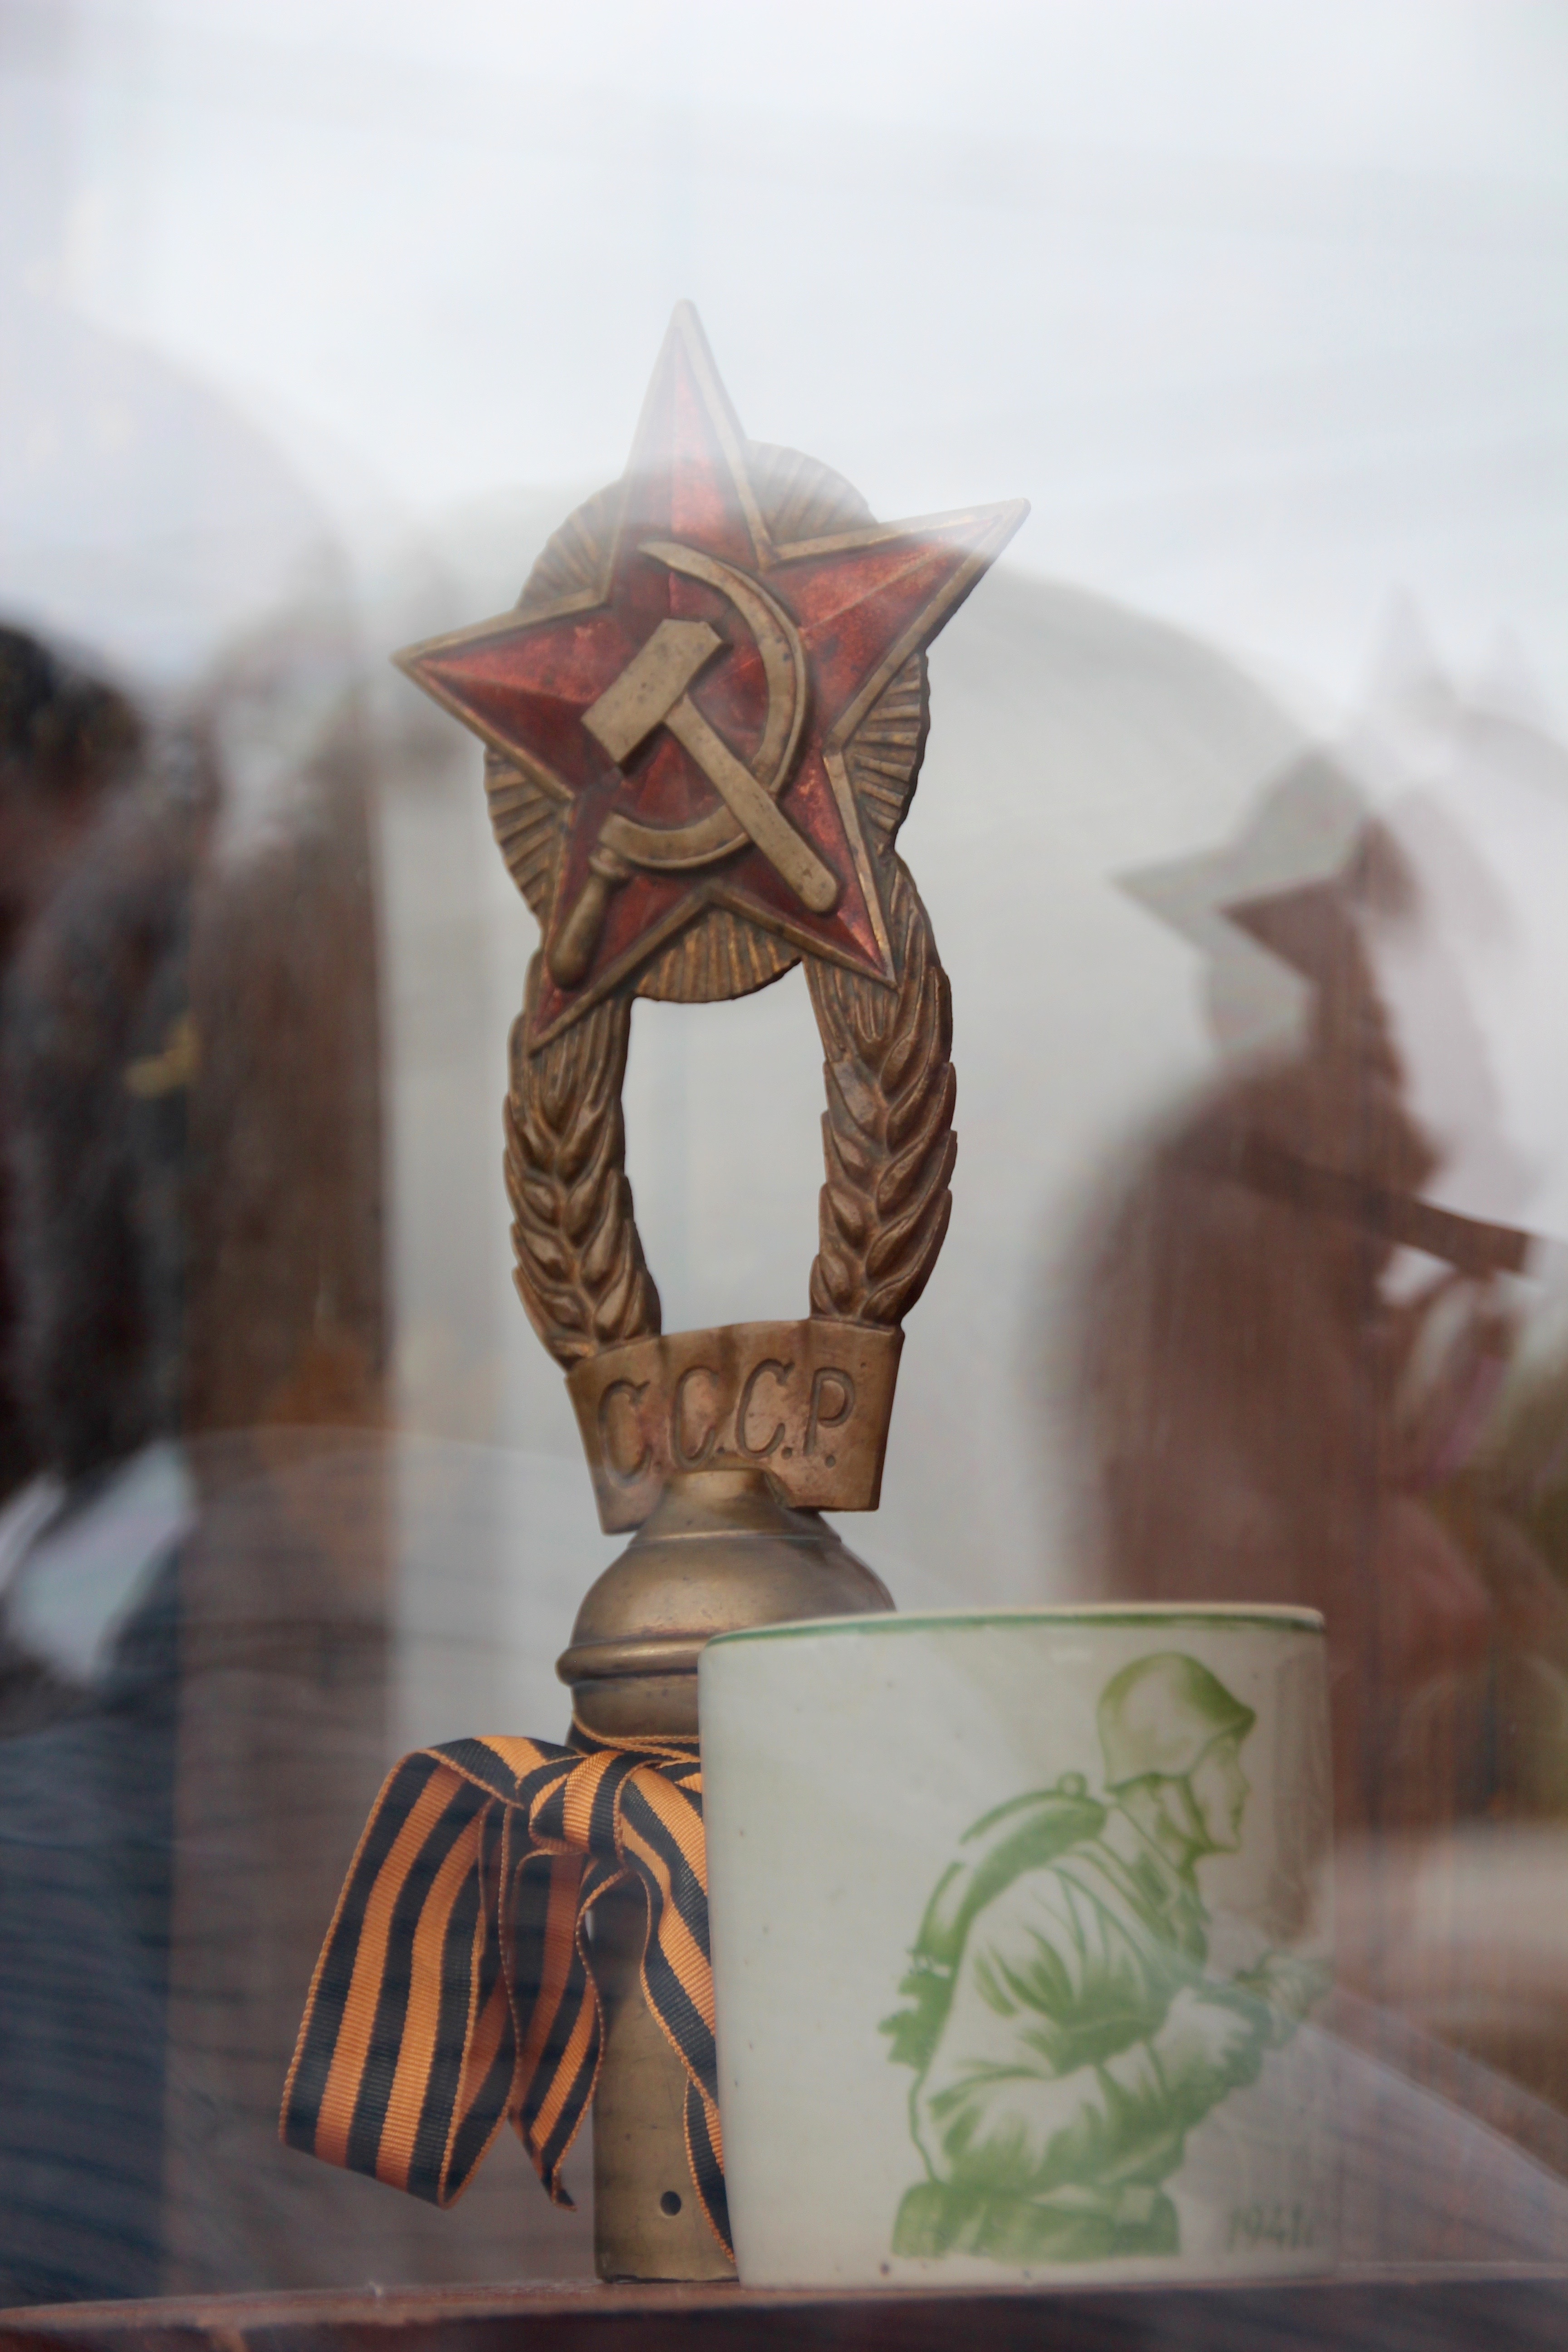
wood, star, monument, statue, hammer, sculpture, art, moscow, carving, russia, badge, east, sickle, soviet union